Age of Empires II

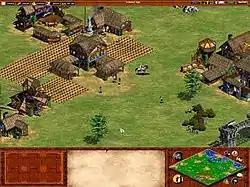
The Celtic civilization in the Feudal Age. The Town Center is visible and has several farms surrounding it; villagers of both sexes work there and elsewhere to gather resources. A scout on horseback is also at the ready. Military buildings such as the barracks, archery range, and stable are visible, as well as economic buildings—the market, blacksmith and mill. The right bottom corner of the screenshot shows the player's walls and a gate.

Every player has an ultimate limit to the number of units they can create—a population limit—but cannot immediately use this entire potential population. The population capacity, which can be capped at anywhere between 25 and 200 in intervals of 25, is based on the number of houses, Castles, or Town Centers—the main building in a player's town—which have been built. "The Age of Kings" introduced two significant new features for unit management: the idle villager button, which helps players identify villagers that have not been assigned a task, and the town bell, which sends all of the player's villagers into their Town Center, Castle, or tower for safety; units garrisoned within these 3 buildings, especially archers, increase the building's firepower (towers fire more arrows with units garrisoned inside), including the Town Center, which cannot fire anything at all without someone garrisoned there.